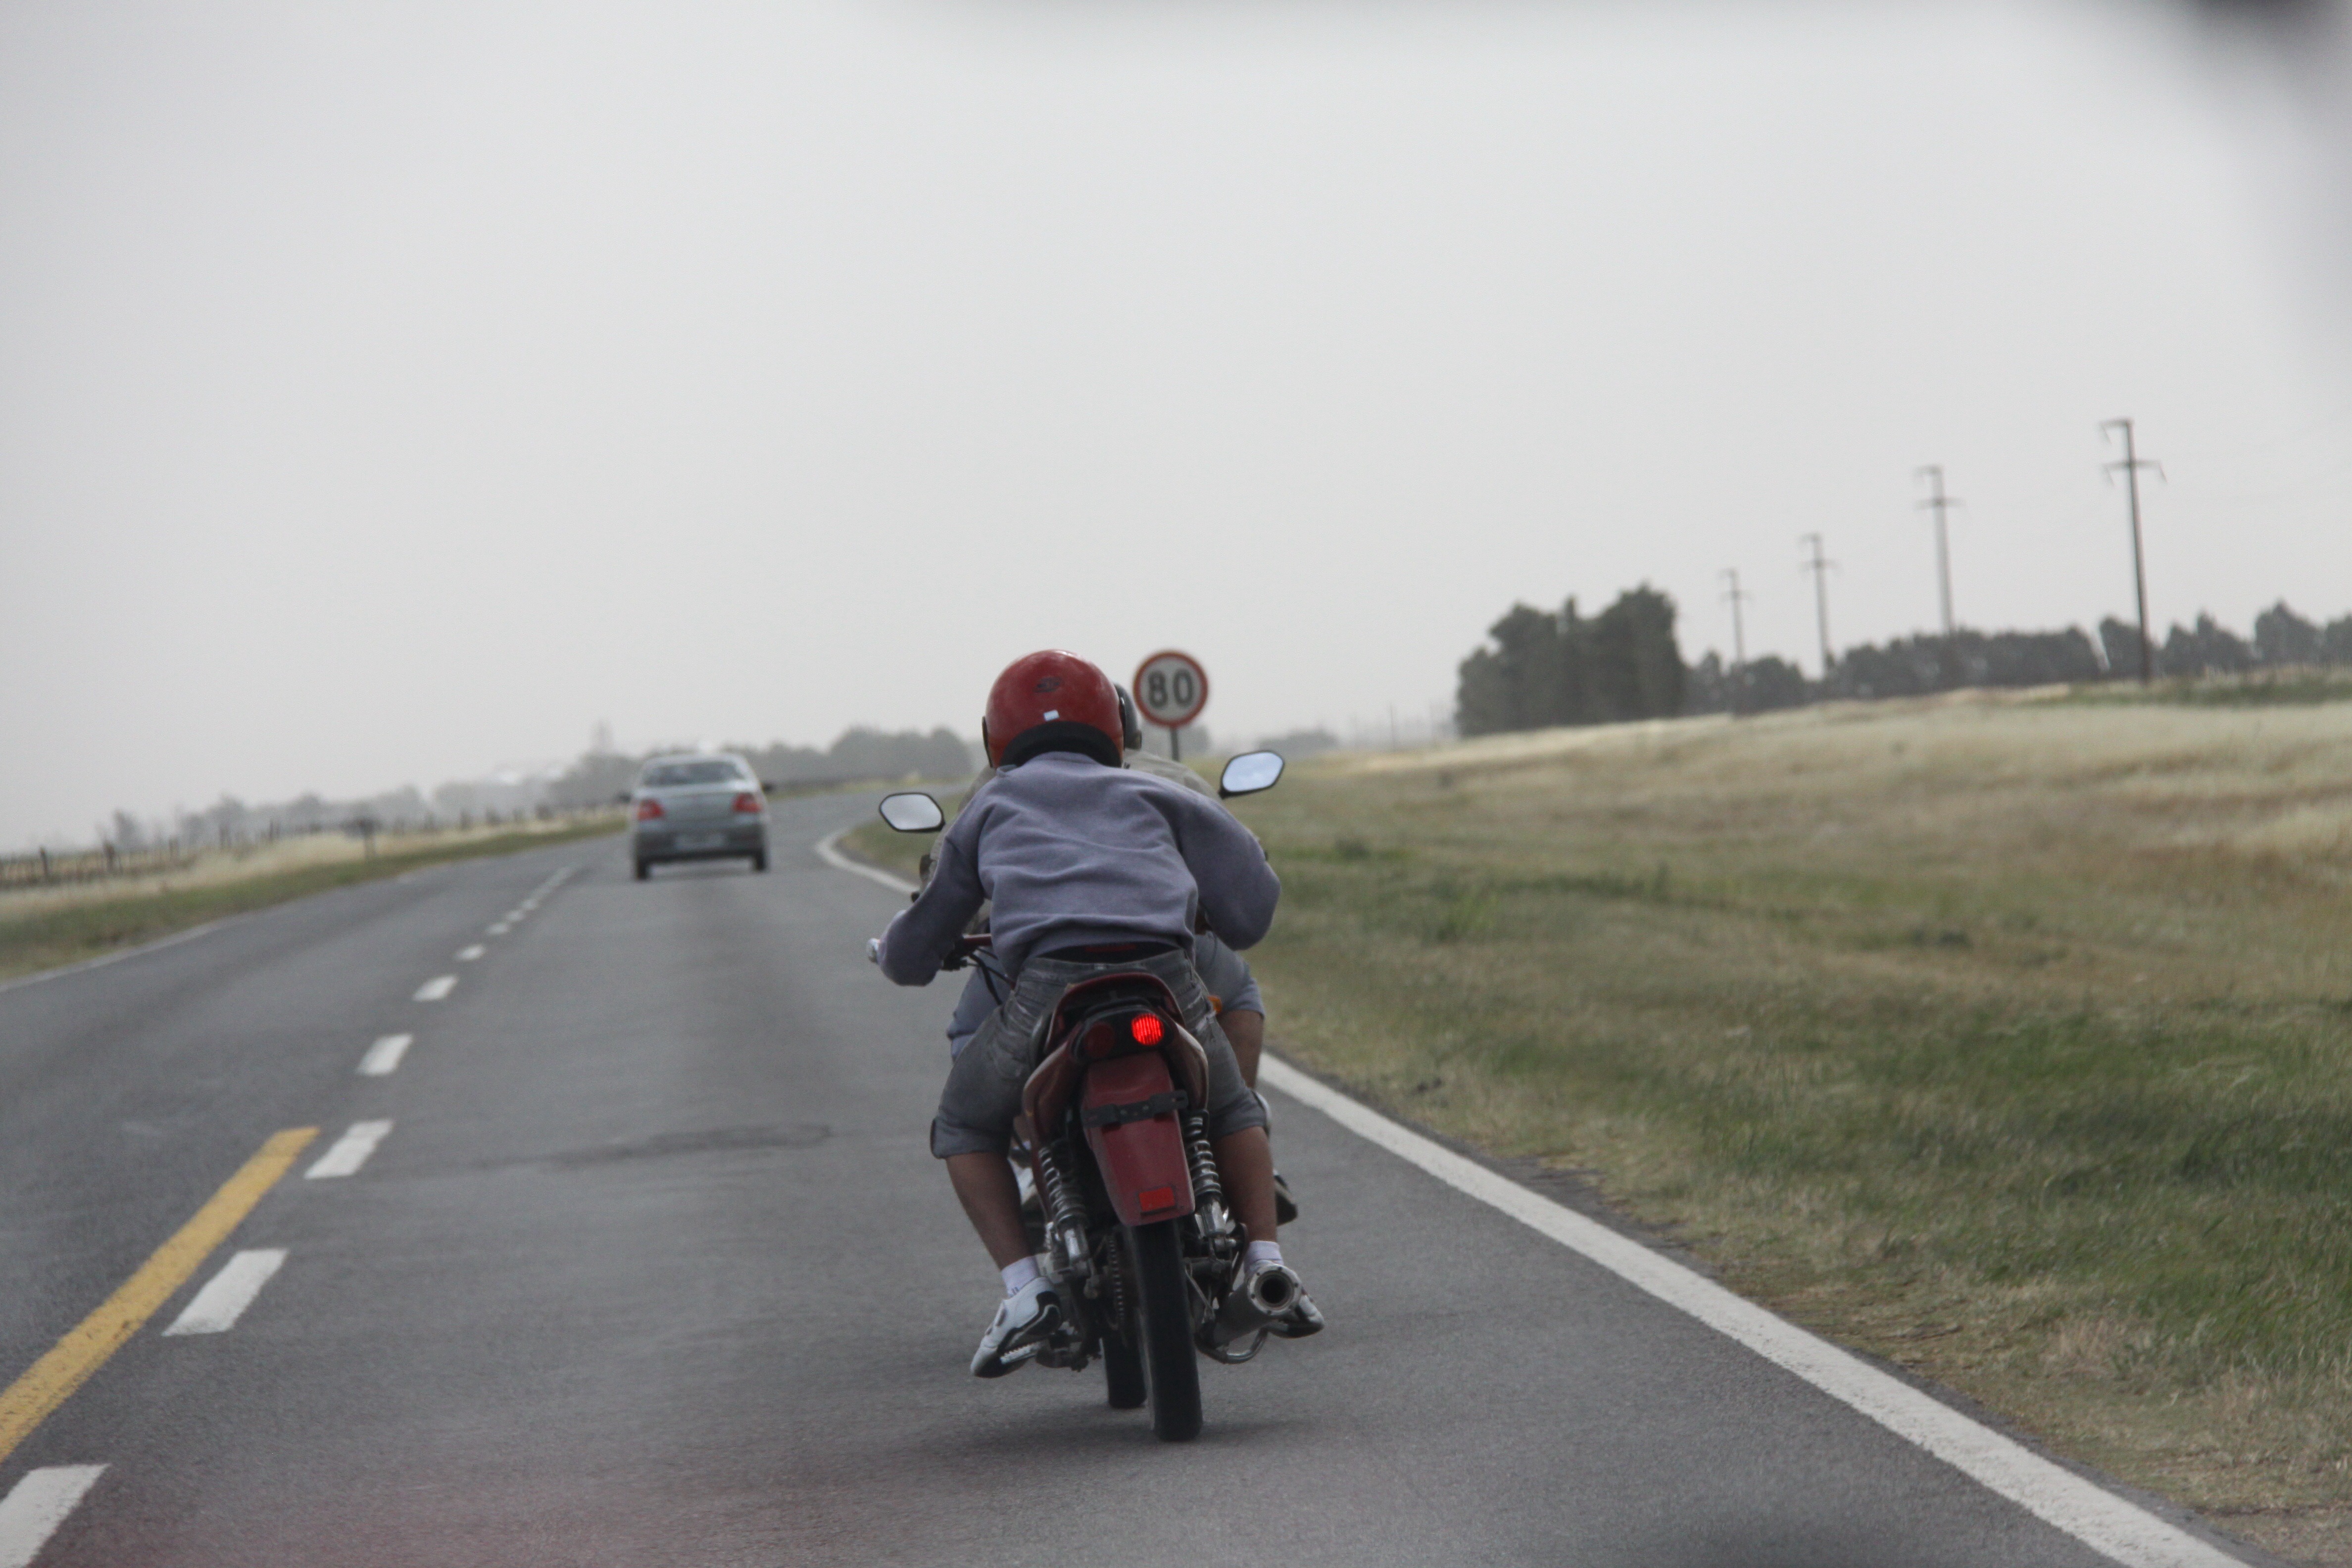
road, rain, bicycle, vehicle, motorcycle, machine, extreme sport, lane, cycling, motor, motorcycling